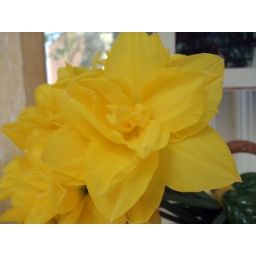
Some flowers that are in the house